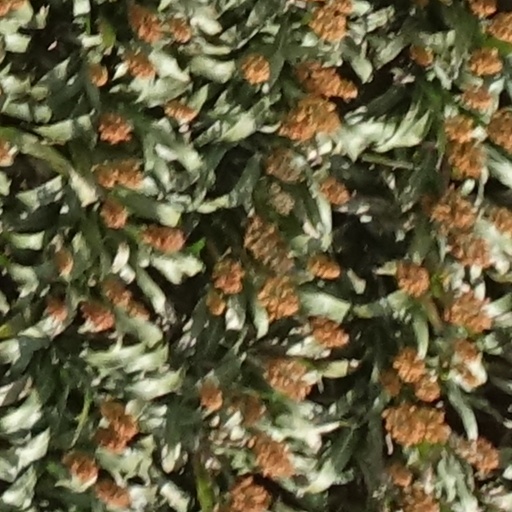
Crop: sorghum